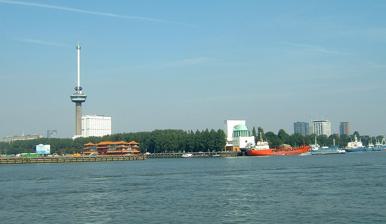
Building: Maastunnel
Country: Netherlands
Year built: 1942
Tunnel in Rotterdam, the Netherlands Euromast and Maastunnel ventilation (centre) Cyclist section of the Maastunnel Pedestrian section of the Maastunnel Cross-section of the tunnel from a 1938 video (full video on Commons) The Maastunnel is a tunnel in Rotterdam , the Netherlands , connecting the banks of the Nieuwe Maas . About 75,000 motor vehicles and a large number of cyclists and pedestrians use the tunnel daily, making the Maastunnel an important part of Rotterdam's road network . Building commenced in 1937 and finished in 1942. There was no official opening ceremony, but the Dutch held an unofficial opening ceremony in secret without Nazi participation. Construction of the tunnel was preceded by years of animated discussions. Although there was agreement as to the need for a new permanent connection between the two banks of the Nieuwe Maas, there was lack of agreement as to whether it should be a bridge or a tunnel . A tunnel proved to be more attractive financially than a bridge, largely because of the great height a bridge would have needed to avoid hindering the passage of ships from the port of Rotterdam , the largest port in Europe . The Maastunnel was built using the sunken tube or immersed tube method . Separate parts of the Maastunnel were built elsewhere in a dry dock , and then floated into place and sunk into a trench dug in the river bottom, a technique used in many other Dutch tunnels after the Maastunnel. The Maastunnel was the world's first rectangular shaped underwater tunnel built in this way. Earlier tunnels were all of a circular design. Each of the nine parts of the tunnel has a length of over 60 metres, a height of 9 metres and a width of 25 metres. They contain two side-by-side tubes for motorised traffic, and, beside those, two vertically stacked tubes, one for cyclists and moped riders and the other for pedestrians. Cyclist and pedestrian access is by escalator , the wooden escalators are sized to fit bicycles. The tunnel can also be accessed via two elevators (one on each side) this is mostly used for heavier cargo bikes and mopeds, but accessible to anyone. At one time there was a laboratory in one of the ventilation buildings to examine the air quality in the tunnel. The Maastunnel was opened to the public on 14 February 1942 and was the first car tunnel in the Netherlands. At the end of the Second World War overhead lines were installed to allow for the passage of trolleybuses . Although two buses were ready for these experimental rides, they were never used for public transportation in Rotterdam, as the overhead lines were removed from the tunnel and used to repair the Rotterdam tramway network overhead lines which had been destroyed during the bombing. In 1944 the German invaders placed explosives in the tunnel so they could destroy it at a moment's notice. The length of the Maastunnel is 1373 metres (including access roads). The underground part is 1070 metres long. The lowest point of the tunnel is approximately 20 meters below sealevel . Above ground, the tunnel's location can be recognized by its characteristic ventilation buildings on both sides of the river. It can be seen from the nearby Euromast tower as well. References